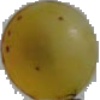
Label: Grape White 3